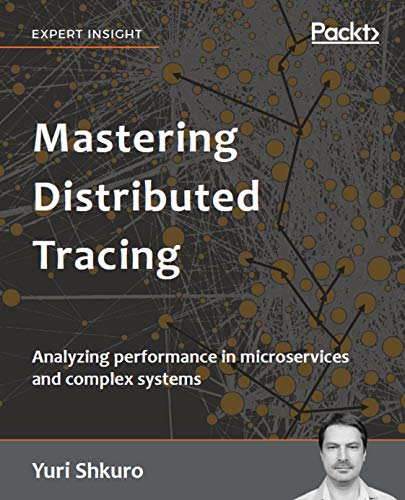
Mastering Distributed Tracing: Analyzing performance in microservices and complex systems
Category: Buy a Kindle
Review Yuri Shkuro is a software engineer at Uber Technologies, working on distributed tracing, observability, reliability, and performance. He is the technical lead for Uber's tracing team. Before Uber, Yuri spent 15 years on Wall Street, building trading and risk management systems for derivatives at top investment banks, Goldman Sachs,JPMorgan Chase, and Morgan Stanley. Yuri's open source credentials include being a co-founder of the OpenTracing project,and the creator and the tech lead of Jaeger, a distributed tracing platform developedat Uber. Both projects are incubating at the Cloud Native Computing Foundation.Yuri serves as an invited expert on the W3C Distributed Tracing working group. Dr. Yuri Shkuro holds a Ph.D. in Computer Science from University of Maryland,College Park, and a Master's degree in Computer Engineering from MEPhI(Moscow Engineering & Physics Institute), one of Russia's top three universities.He is the author of many academic papers in the area of machine learning and neural networks; his papers have been cited in over 130 other publications. Outside of his academic and professional career, Yuri helped edit and produce several animated shorts directed by Lev Polyakov, including Only Love (2008), which screened at over 30 film festivals and won several awards, Piper the Goat and the Peace Pipe (2005), a winner at the Ottawa International Animation Festival, and others. About the Author Lee Allen is currently working as a security architect at a prominent university. Throughout the years, he has continued his attempts to remain up to date with the latest and greatest developments in the security industry and the security community. He has several industry certifications including the OSWP and has been working in the IT industry for over 15 years. Lee Allen is the author of Advanced Penetration Testing for HighlySecured Environments: The Ultimate Security Guide, Packt Publishing.
Features: Understand how to apply distributed tracing to microservices-based architectures | Key Features | A thorough conceptual introduction to distributed tracing | A thorough conceptual introduction to distributed tracing | An exploration of the most important open standards in the space | An exploration of the most important open standards in the space | A how-to guide for code instrumentation and operating a tracing infrastructure | A how-to guide for code instrumentation and operating a tracing infrastructure | Book Description | Mastering Distributed Tracing will equip you to operate and enhance your own tracing infrastructure. Through practical exercises and code examples, you will learn how end-to-end tracing can be used as a powerful application performance management and comprehension tool. | The rise of Internet-scale companies, like Google and Amazon, ushered in a new era of distributed systems operating on thousands of nodes across multiple data centers. Microservices increased that complexity, often exponentially. It is harder to debug these systems, track down failures, detect bottlenecks, or even simply understand what is going on. Distributed tracing focuses on solving these problems for complex distributed systems. Today, tracing standards have developed and we have much faster systems, making instrumentation less intrusive and data more valuable. | Yuri Shkuro, the creator of Jaeger, a popular open-source distributed tracing system, delivers end-to-end coverage of the field in Mastering Distributed Tracing. Review the history and theoretical foundations of tracing; solve the data gathering problem through code instrumentation, with open standards like OpenTracing, W3C Trace Context, and OpenCensus; and discuss the benefits and applications of a distributed tracing infrastructure for understanding, and profiling, complex systems. | What you will learn | How to get started with using a distributed tracing system | How to get started with using a distributed tracing system | How to get the most value out of end-to-end tracing | How to get the most value out of end-to-end tracing | Learn about open standards in the space | Learn about open standards in the space | Learn about code instrumentation and operating a tracing infrastructure | Learn about code instrumentation and operating a tracing infrastructure | Learn where distributed tracing fits into microservices as a core function | Learn where distributed tracing fits into microservices as a core function | Who this book is for | Any developer interested in testing large systems will find this book very revealing and in places, surprising. Every microservice architect and developer should have an insight into distributed tracing, and the book will help them on their way. System administrators with some development skills will also benefit. No particular programming language skills are required, although an ability to read Java, while non-essential, will help with the core chapters. | Table of Contents | Why Distributed Tracing | Why Distributed Tracing | Take Tracing for a HotROD ride | Take Tracing for a HotROD ride | Distributed Tracing Fundamentals | Distributed Tracing Fundamentals | Instrumentation Basics with OpenTracing | Instrumentation Basics with OpenTracing | Instrumentation of Asynchronous Applications | Instrumentation of Asynchronous Applications | Tracing Standards and Ecosystem | Tracing Standards and Ecosystem | Tracing with Service Mesh | Tracing with Service Mesh | All About Sampling | All About Sampling | Turning the Lights On | Turning the Lights On | Distributed Context Propagation | Distributed Context Propagation | Integration with Metrics and Logs | Integration with Metrics and Logs | Gathering Insights with Data Mining | Gathering Insights with Data Mining | Implementing Tracing in Large Organizations | Implementing Tracing in Large Organizations | Under the Hood of a Distributed Tracing System | Under the Hood of a Distributed Tracing System